Timeline of United States inventions (before 1890)

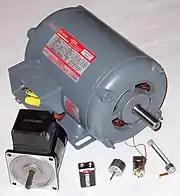
Examples of modern induction motors

A fuel dispenser is used to pump gasoline, diesel, or other types of fuel into vehicles or containers. As the automobile was not invented yet, the gas pump was used for kerosene lamps and stoves. Sylvanus F. Bowser of Fort Wayne, Indiana invented the gasoline/petrol pump on September 5, 1885. Coincidentally, the term "bowser" is still often used in countries such as New Zealand and Australia as a reference to the fuel dispenser.